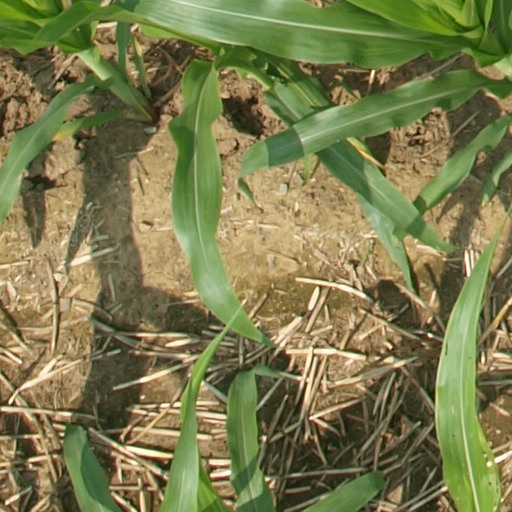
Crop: maize; corn